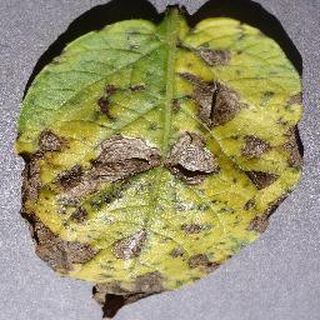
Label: potato_early_blight